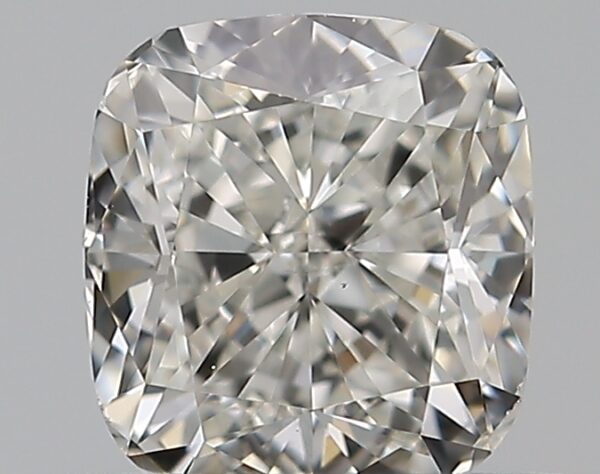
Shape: cushion
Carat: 0.59
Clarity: VS1
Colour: H
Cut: EX
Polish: EX
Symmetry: VG
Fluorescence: F
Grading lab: GIA
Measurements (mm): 4.86 x 4.51 x 3.11